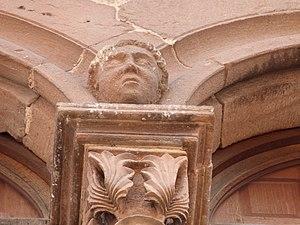
Maison Ladevèze
La maison Ladevèze est une maison gothique médiévale de Cordes-sur-Ciel, une commune du Tarn. Elle est classée monument historique depuis le 21 décembre 1922.